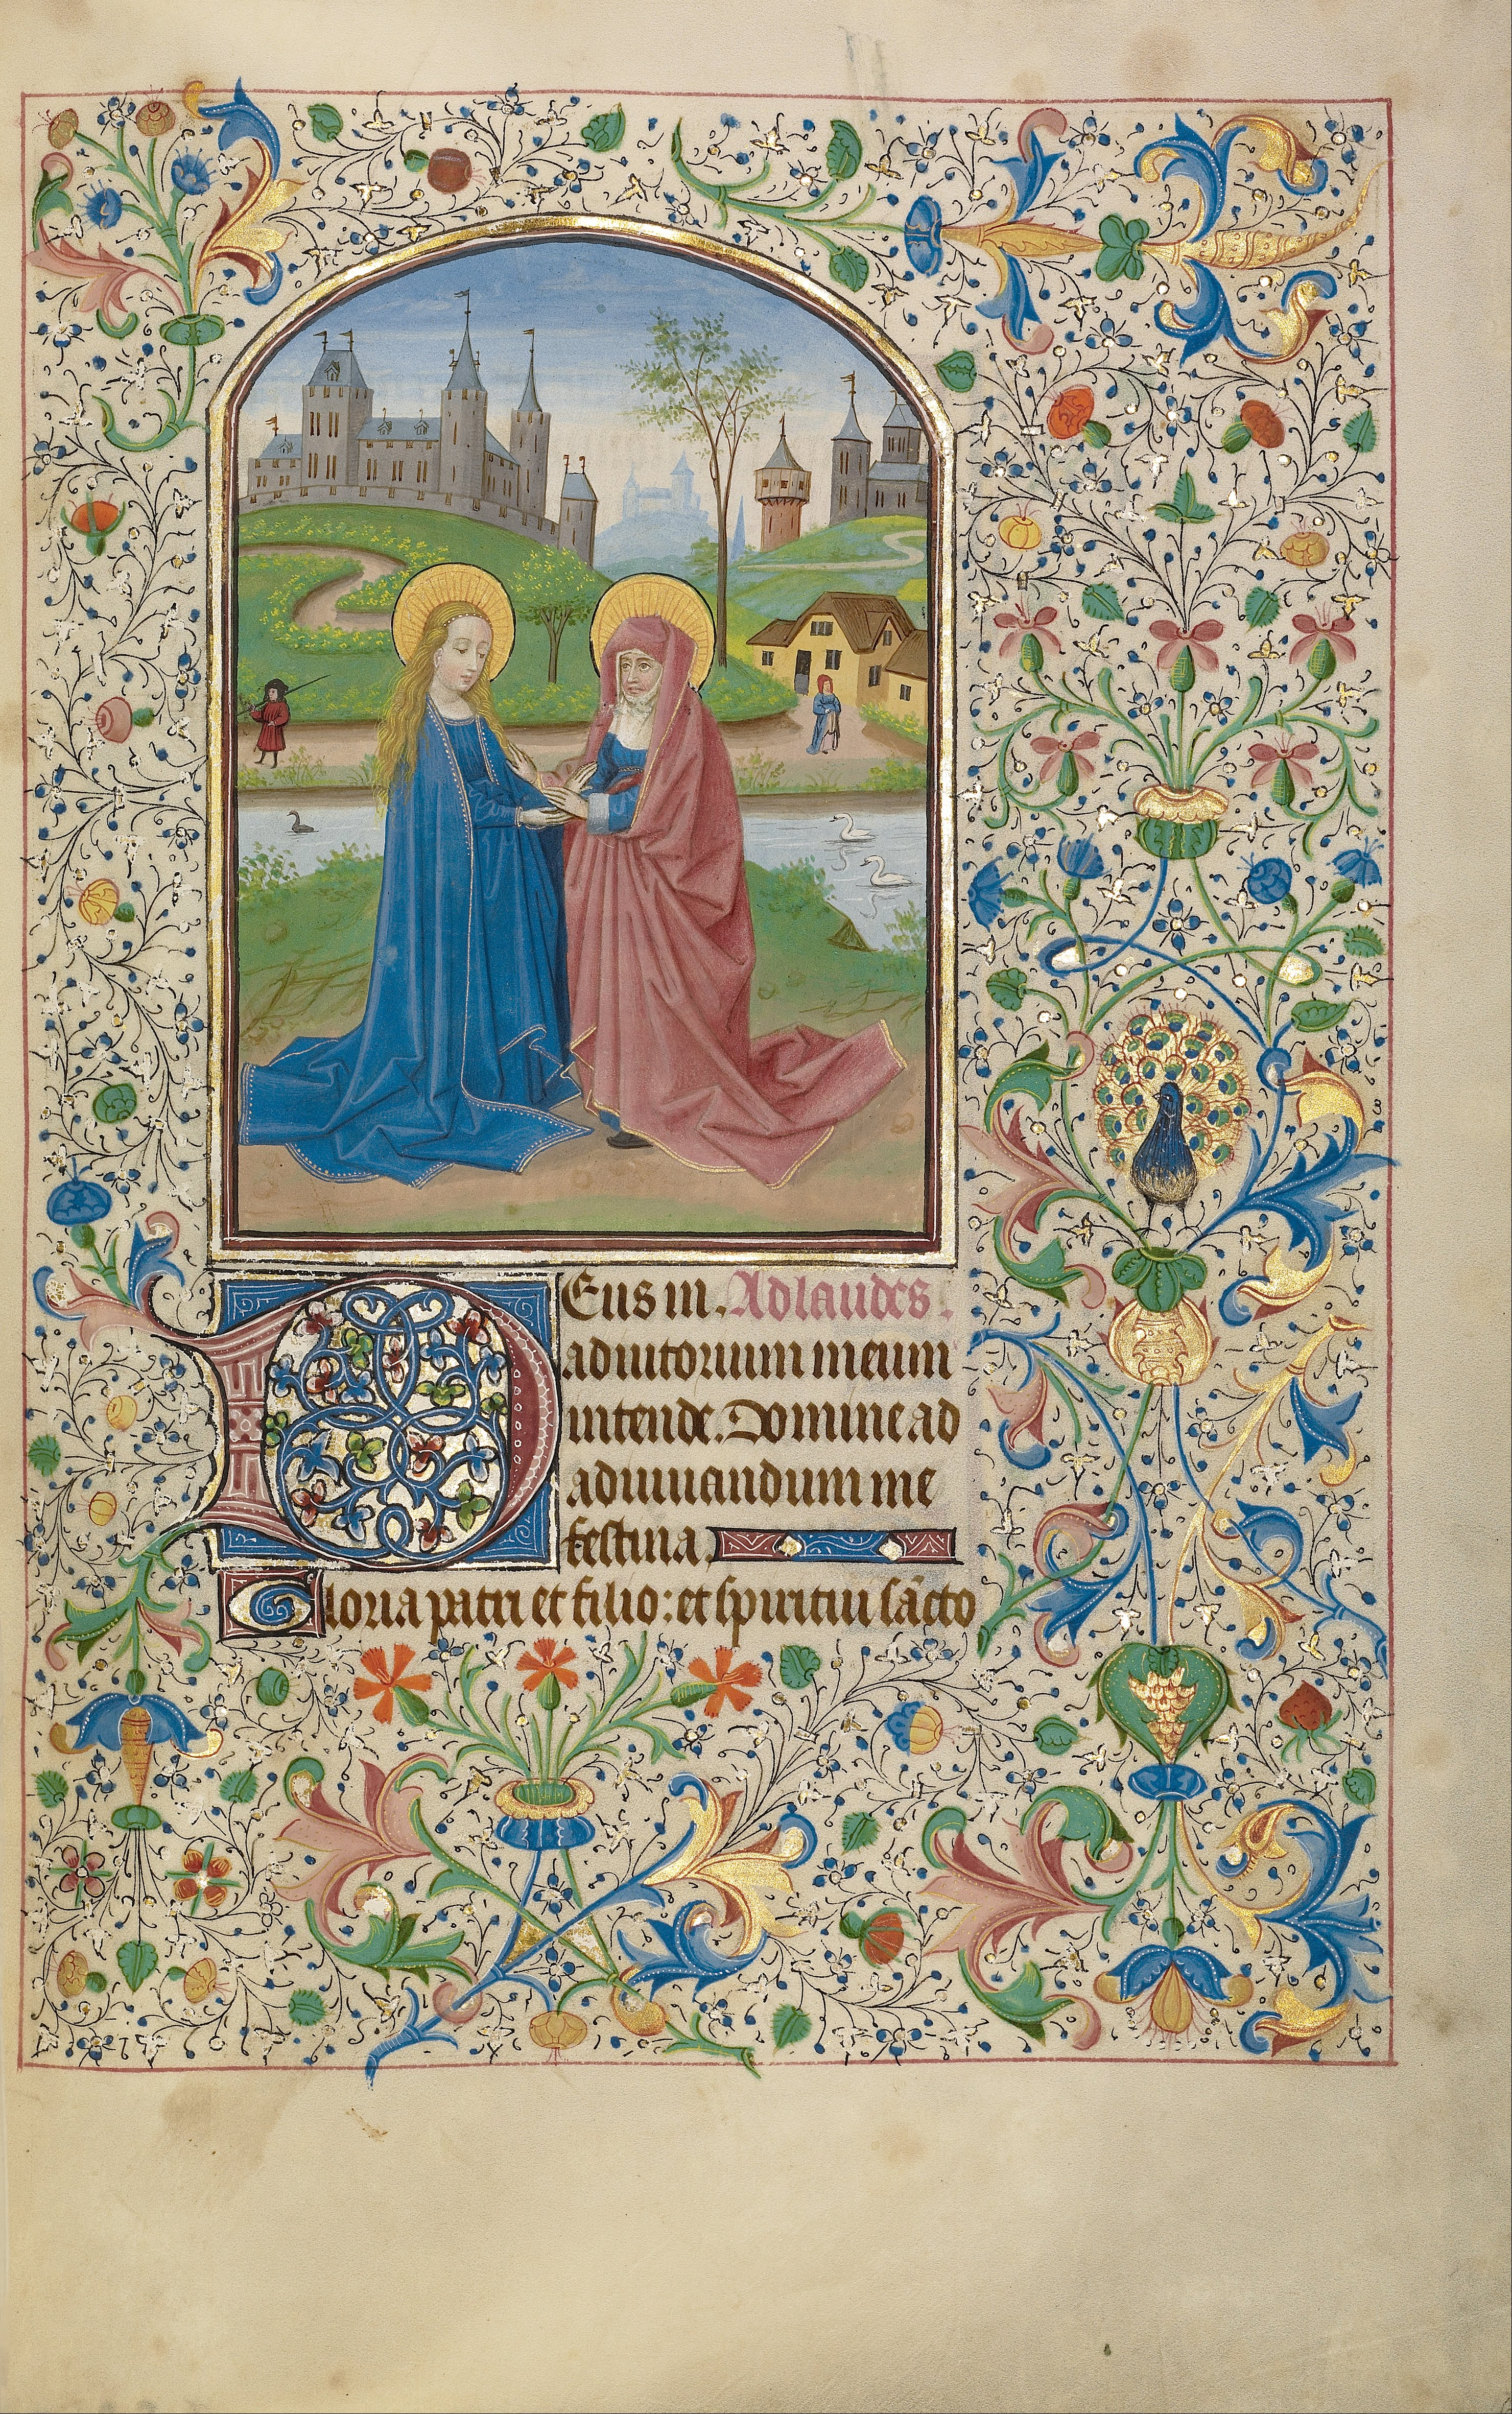
pattern, material, painting, miniature, textile, art, publicdomain, drawing, illustration, design, decorative, symbolism, dutch, visual, flemish, manuscript, iconography, illuminatedmanuscript, willemvrelant, tapestry, needlework